Sociocultural evolution

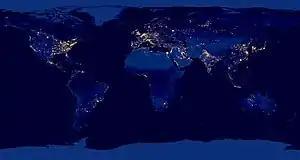
Composite image of the Earth at night in 2012, created by NASA and NOAA. The brightest areas of the Earth are the most urbanized, but not necessarily the most populated. Even more than 100 years after the invention of the electric light, most regions remain thinly populated or unlit.

When the critique of classical social evolutionism became widely accepted, modern anthropological and sociological approaches changed respectively. Modern theories are careful to avoid unsourced, ethnocentric speculation, comparisons, or value judgments; more or less regarding individual societies as existing within their own historical contexts. These conditions provided the context for new theories such as cultural relativism and multilineal evolution.